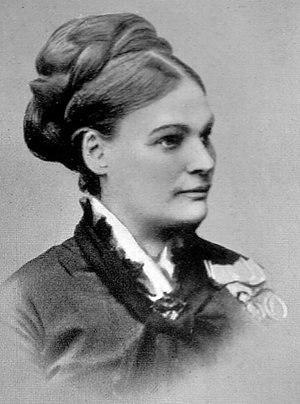
Lea Fredrika Ahlborn est une artiste et médailleure suédoise. Elle était membre de l'Académie royale des arts de Suède et la première femme à occuper le poste graveur royal. La position de graveur royal était considérée comme une charge publique, ce qui fait d'elle la première femme fonctionnaire en Suède.